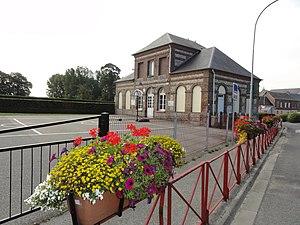
Rouville (Seine-Mar.) école
Rouville est une commune française située dans le département de la Seine-Maritime en région Normandie.